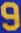
Number: 9